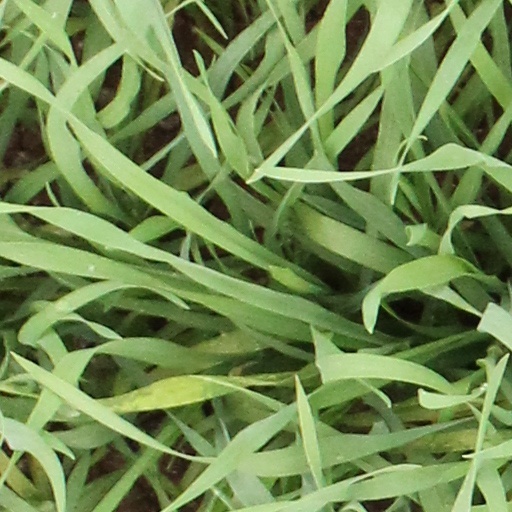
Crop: wheat